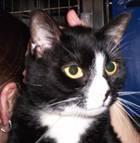
cat